Bournemouth

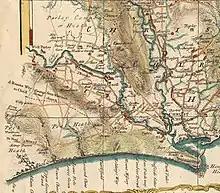
Section of a 1759 map of Hampshire by Isaac Taylor, showing the Manor of Christchurch and the area around the Bourne chine

The first mention of Bournemouth comes in the Christchurch cartulary of 1406, where a monk describes how a large fish ("uni magno piscis"), long, was washed up at "La Bournemothe" in October of that year and taken to the Manor of Wick; six days later, a portion of the fish was collected by a canon from Christchurch Priory and taken away as tithe. "La Bournemowthe", however, was purely a geographic reference to the uninhabited area around the mouth of the small river which, in turn, drained the heathland between the towns of Poole and Christchurch.